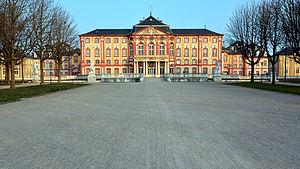
Le château de Bruchsal est l'ancienne résidence des princes-évêques de Spire, à Bruchsal, aujourd'hui dans l'État du Bade-Wurtemberg en Allemagne.
La principauté épiscopale de Spire était un État du Saint-Empire romain germanique, compris dans le cercle du Haut-Rhin, ayant pour capitale la ville de Spire jusqu'en 1379 puis d'Udenheim et à partir de 1723, la ville de Bruchsal. C'est en l'an 888 que naît la principauté épiscopale. C'est à cette date que des territoires sont accordés aux évêques de Spire. Cet État a existé pendant plus de 900 ans, jusqu'au Recès d'Empire en 1803. Son territoire est aujourd'hui partagé entre la Sarre, le Rhénanie-Palatinat et ainsi que l'Alsace.
Le comte Damien de Schönborn-Buchheim, né le 19 septembre 1676 à Mayence et mort le 19 août 1743 à Bruchsal était cardinal et prince-évêque de Spire et de Constance.